Joseph Poujade

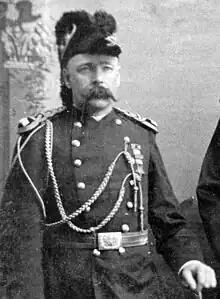

Joseph Hugh Poujade (October 6, 1852 – April 24, 1930) was an American lawyer and politician. He served as a state legislator and lieutenant governor in Nevada.